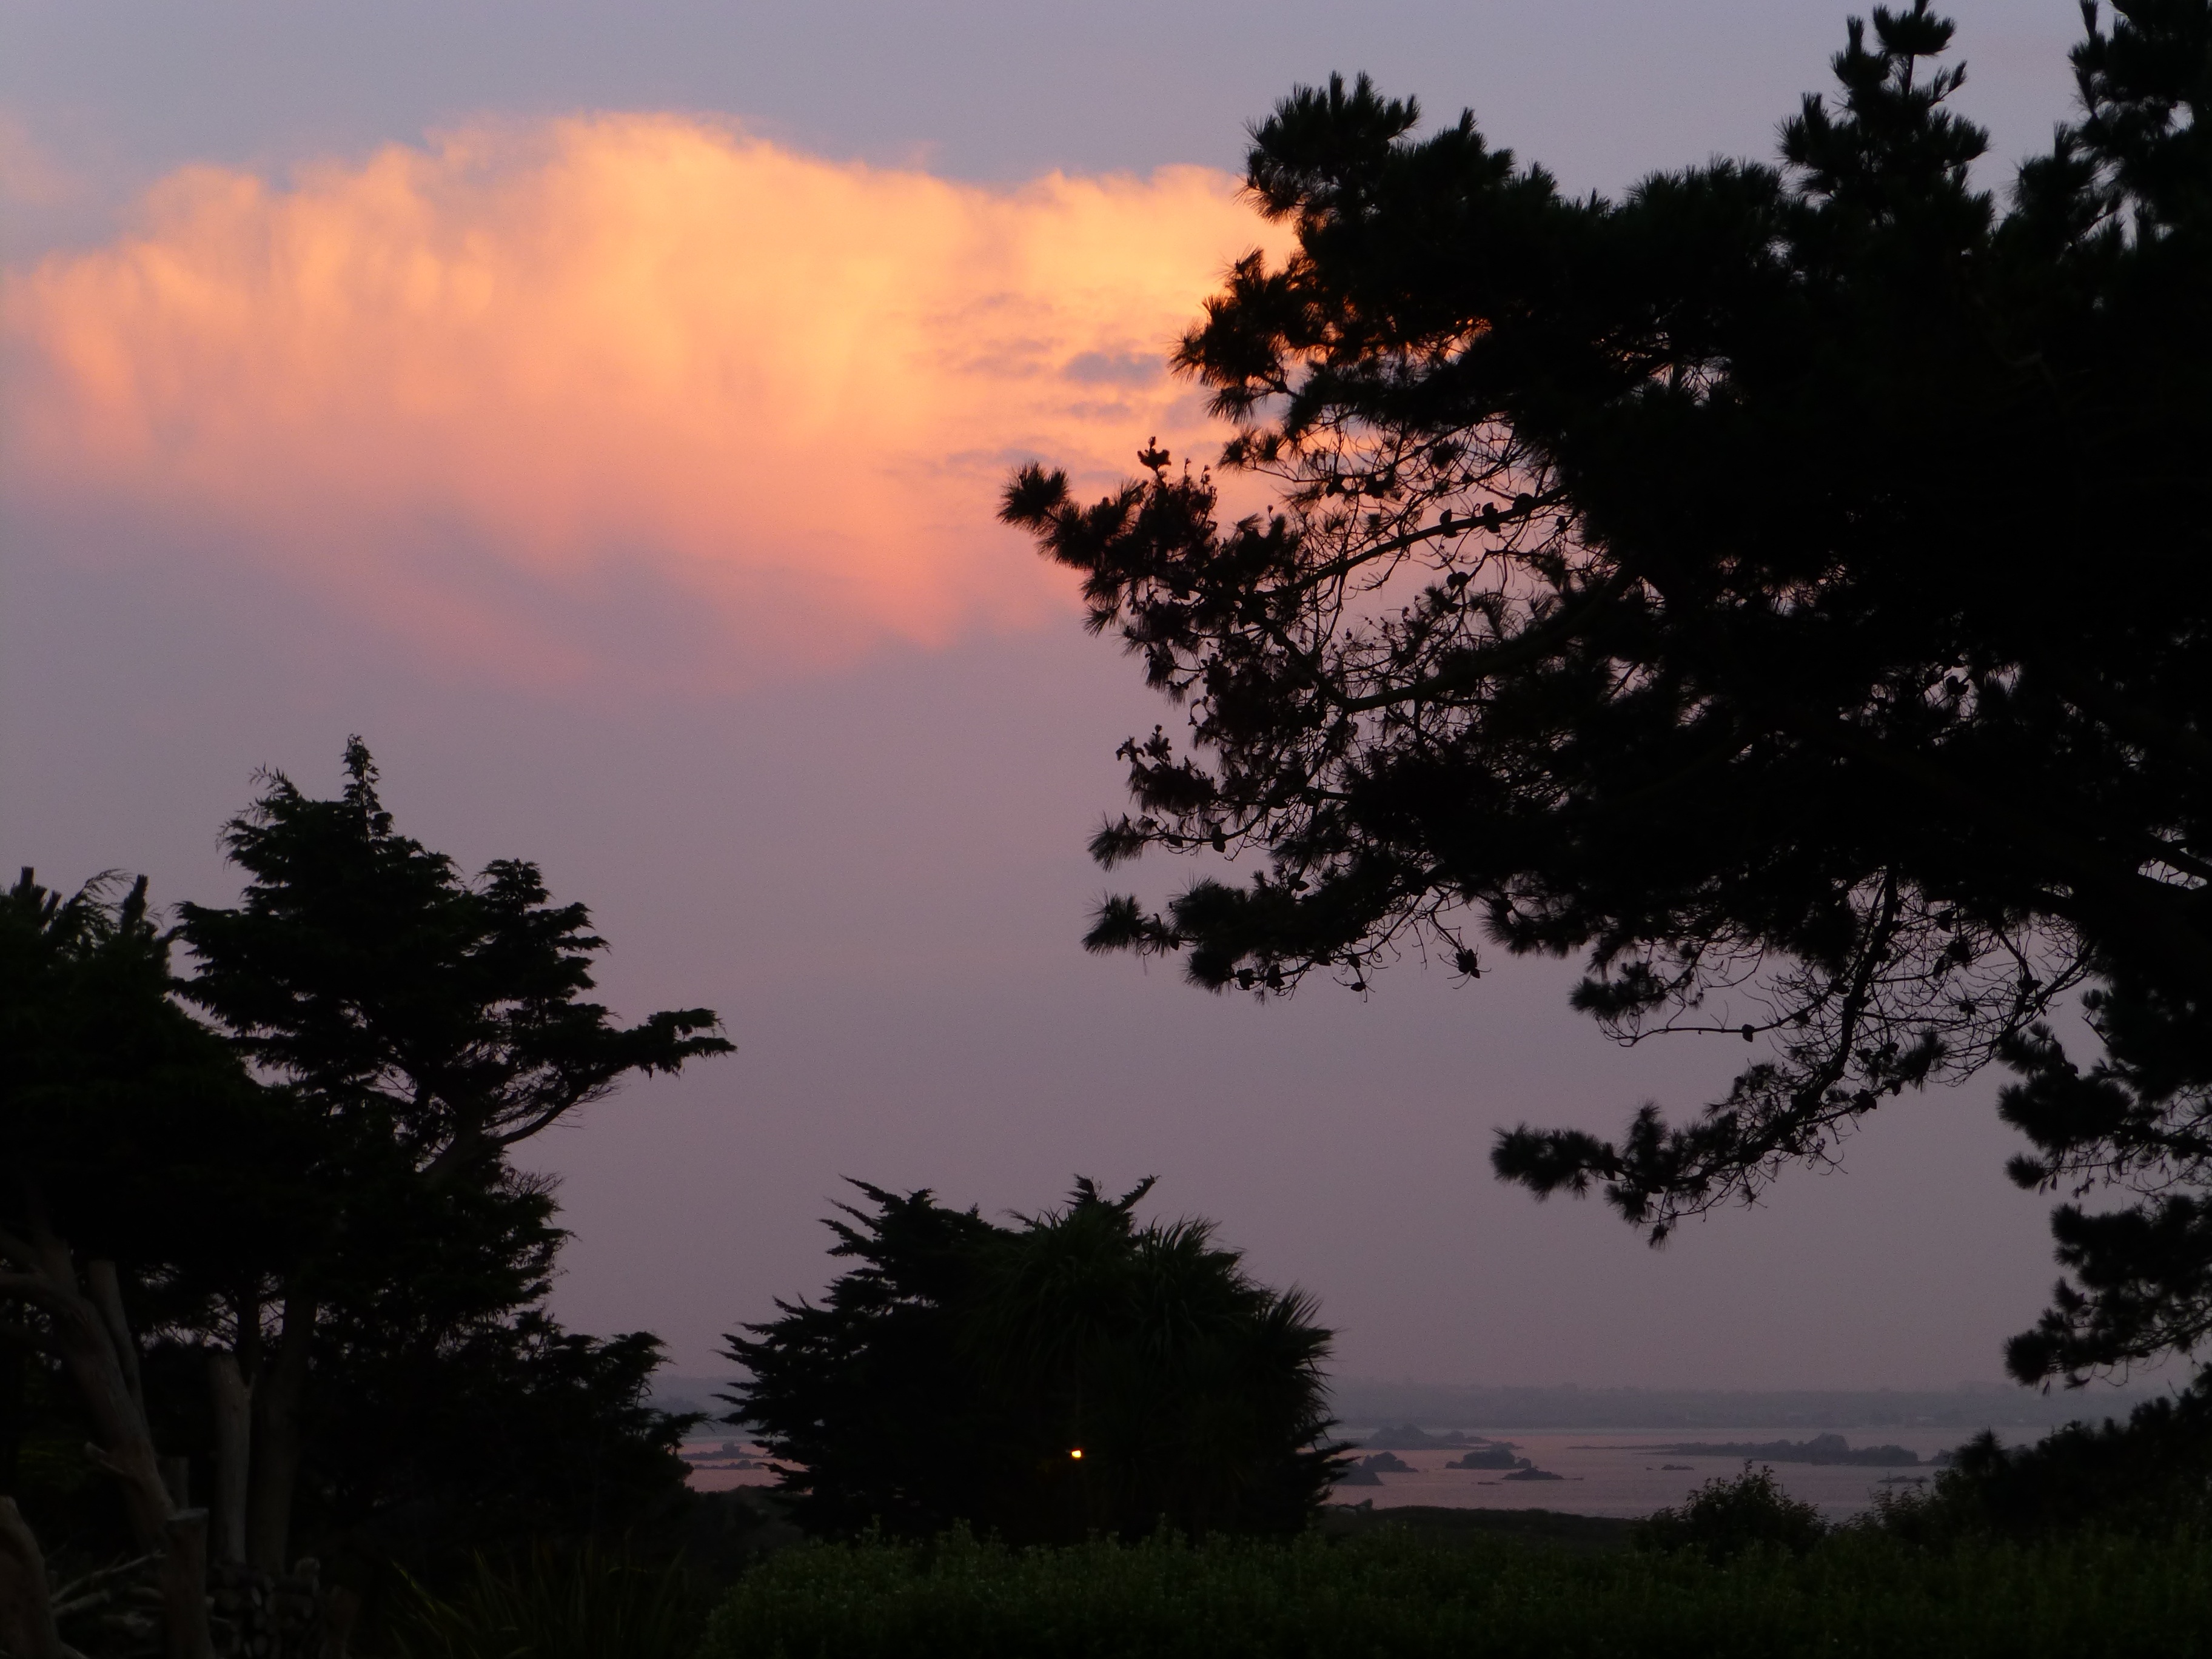
landscape, sea, tree, nature, cloud, sky, sunrise, sunset, field, morning, dawn, atmosphere, dusk, evening, trees, clouds, abendstimmung, brittany, atmospheric phenomenon, woody plant, springtide